NASA Astronaut Group 21

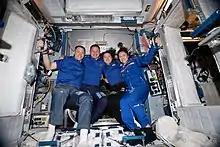
Nick Hague, Andrew Morgan, Christina Koch and Jessica Meir inside ISS, 25 September 2019.

The 2013 class was originally thought to be the "first who will be trained for exploration beyond Earth orbit since the Apollo years". Their first goal was to have been to visit a near-earth asteroid in 2020 as preparation for an eventual mission to Mars. However, current NASA goals do not include an asteroid mission.